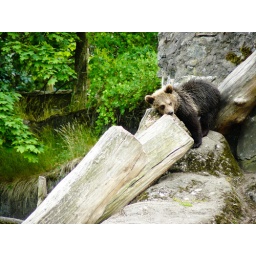
One of a serie of pictures taken of a cute little brown bear in Skansen, Stockholm